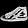
Label: Sneaker